Khwaja Kamal

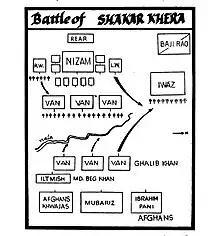
Position of Iwaz Khan in the Battle of Shakar Kheda

During the Battle of Shakar Kheda between the Mughal Empire and the Nizam, Iwaz Khan played a pivotal role in the victory of the Nizam's forces. He repelled a larger contingent of Mughal cavalry, totaling 9,000, which had been ordered by Mubariz Khan. This successful defense contributed significantly to the defeat of the Mughal forces and led to the establishment of the Asaf Jahi dynasty, marking the independence of the Nizam.